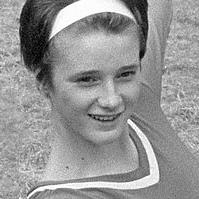
Age: 13